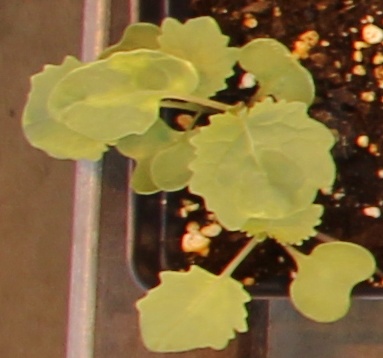
Label: Canola